Rensuke Isogai

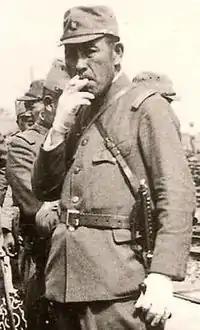
General Isogai as Governor of Hong Kong

With the start of the Pacific War, Isogai was recalled to active duty in 1942. He was appointed Governor-General of Japanese-occupied Hong Kong on February 20, 1942, at the recommendation of Prime Minister Hideki Tōjō, his former superior officer while serving with the Kwantung Army.